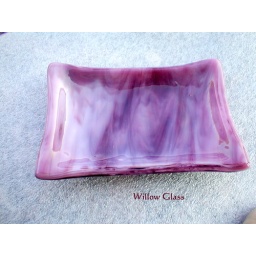
in streaky shades of pink art glass and available in my Etsy shop. Willowglass